Bécon-les-Bruyères station

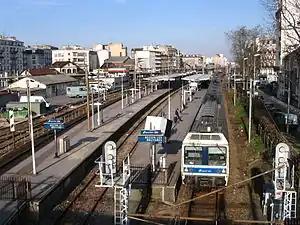
Bécon-les-Bruyères station platforms

Bécon-les-Bruyères station is a railway station in the town Courbevoie, Hauts-de-Seine department, in the northwestern suburbs of Paris, France. It is on the railway lines from Gare Saint-Lazare to Versailles and to Saint-Germain-en-Laye, and is served by Transilien Line L.